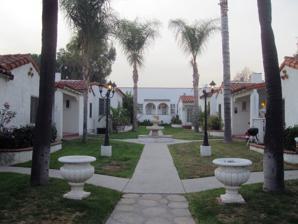
Building: Mary Louise Court
Country: United States of America
Year built: 1928
Historic house in California, United States United States historic place Mary Louise Court U.S. National Register of Historic Places U.S. Historic district Show map of the Los Angeles metropolitan area Show map of California Show map of the United States Location 583--599 N. Mentor Ave., Pasadena, California Coordinates 34°9′22″N 118°7′53″W / 34.15611°N 118.13139°W / 34.15611; -118.13139 Area less than one acre Built 1928 ( 1928 ) Architect Harris, Robert Architectural style Spanish Colonial Revival MPS Bungalow Courts of Pasadena TR NRHP reference No. 94001318 Added to NRHP November 15, 1994 Mary Louise Court is a bungalow court located at 583-599 N. Mentor Ave. in Pasadena , California . Robert Harris built the court in 1928. The court consists of seven buildings surrounding a central pathway; the buildings contain 14 residential units, with four in the rear building, three in each of the two middle buildings, and one each in the front four buildings. The buildings are designed in the Spanish Colonial Revival style and feature stucco exteriors, Spanish tile roofs, open-arched porches, and curved bracketing around the doors. The stone walkway between the homes is lined by palm trees . The court was added to the National Register of Historic Places on November 15, 1994. References